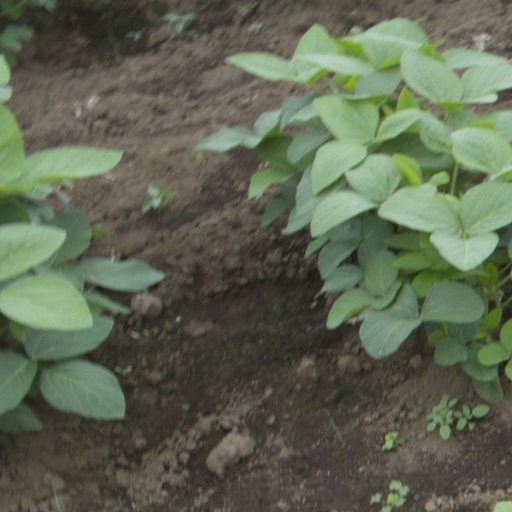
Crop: soybean